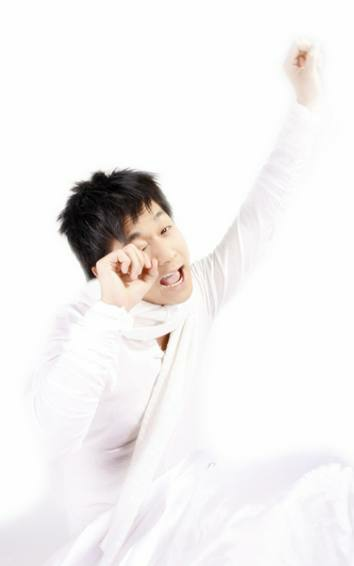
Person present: Yes